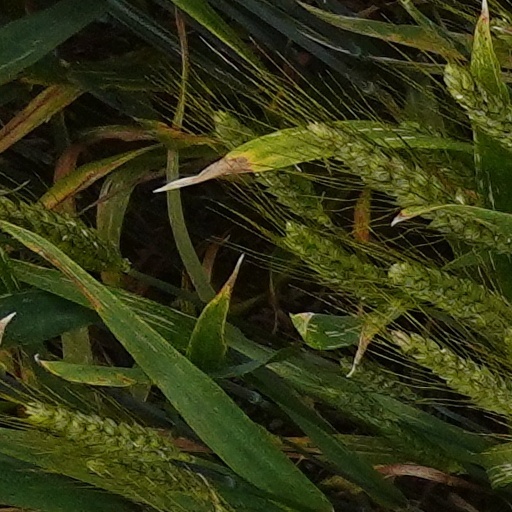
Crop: wheat